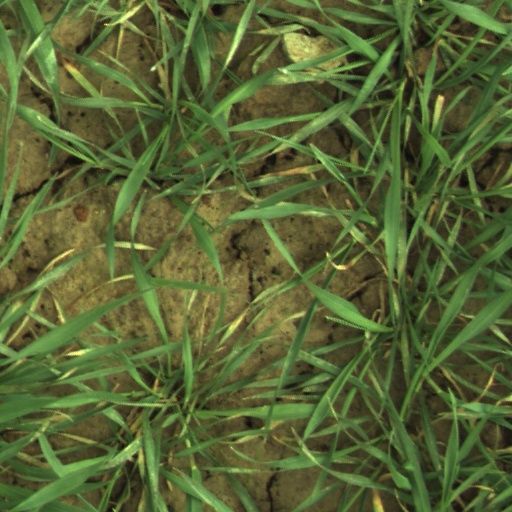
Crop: wheat